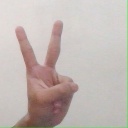
अक्षर: क